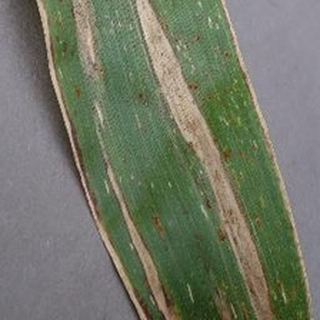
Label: corn_northern_leaf_blight